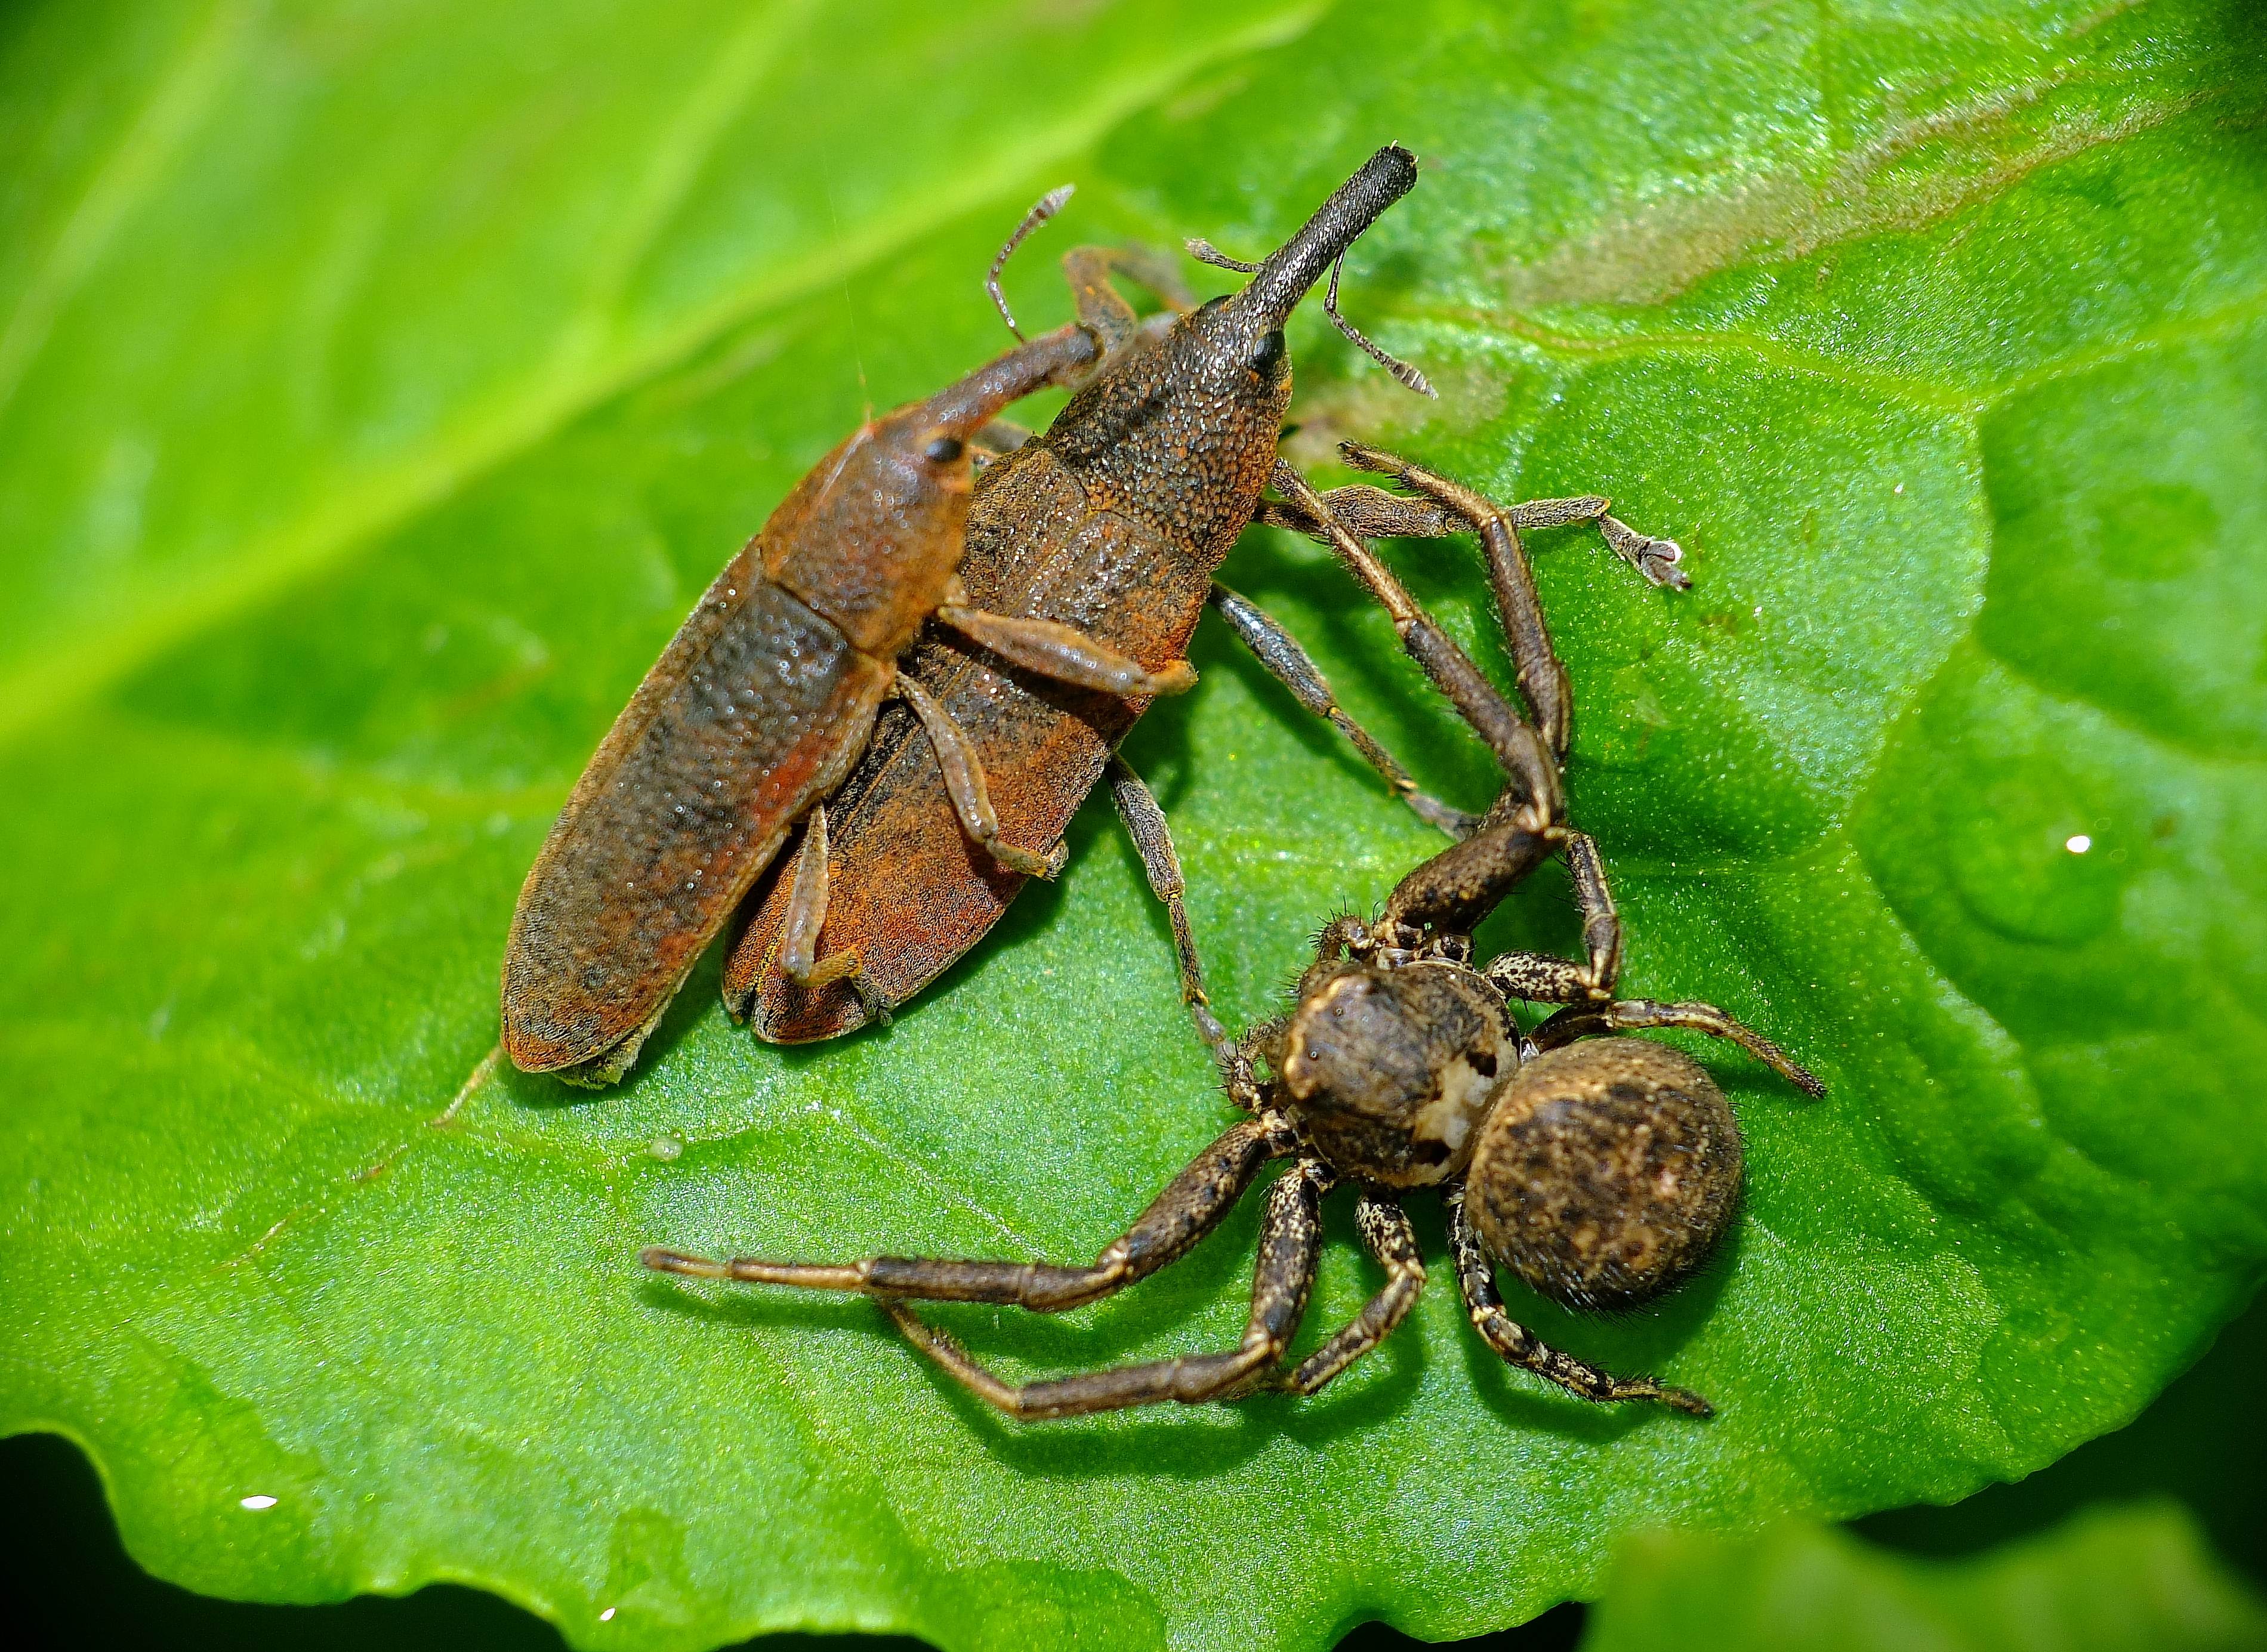
nature, photography, leaf, insect, macro, fauna, invertebrate, close up, animals, naturaleza, beetle, weevil, ggl1, gaby1, xovesphoto, animales, gphoto, fujifilmxs1, macro photography, arthropod, leaf beetle, true bugs